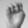
ASL letter: E